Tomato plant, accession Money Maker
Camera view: bottom (45 deg); turntable rotation: 30 degrees
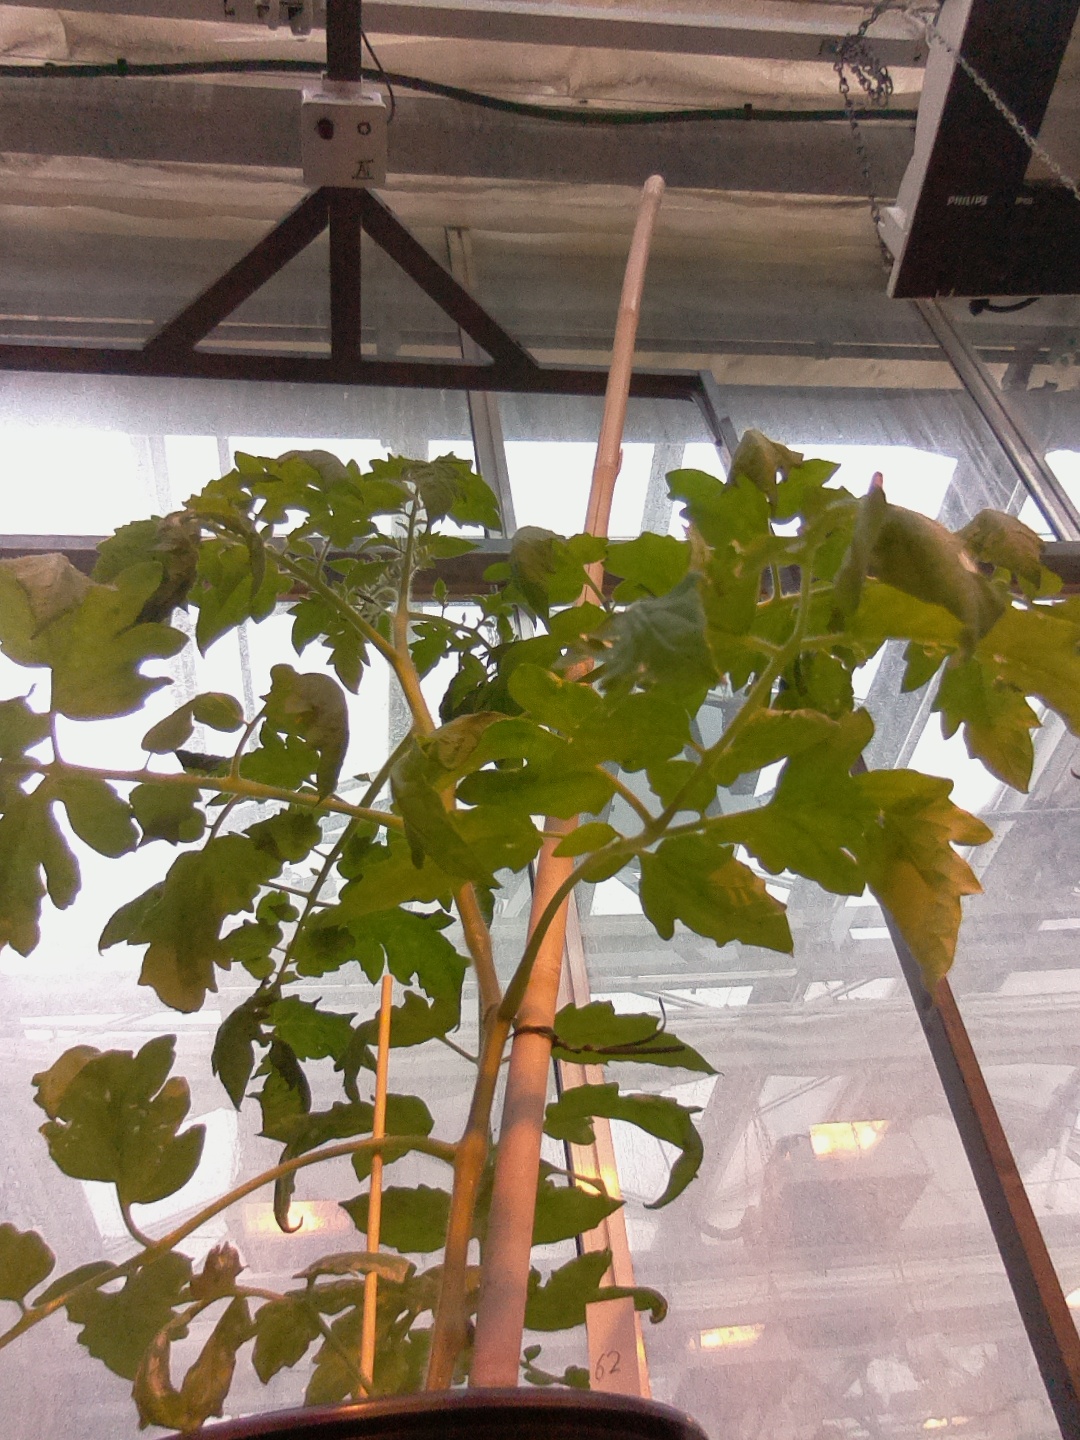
BBCH growth stage 51: First inflorence visible, visible closed flower bud